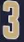
Number: 3